Sukumar Ray

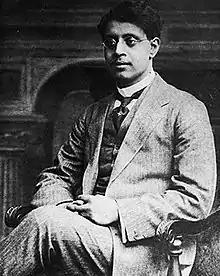

Sukumar Ray (30 October 1887 – 10 September 1923) was a Bengali writer and poet from British India. He is remembered mainly for his writings for children. He was the son of children's story writer Upendrakishore Ray Chowdhury and the father of Indian filmmaker Satyajit Ray.